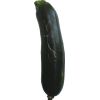
Label: Zucchini dark 1